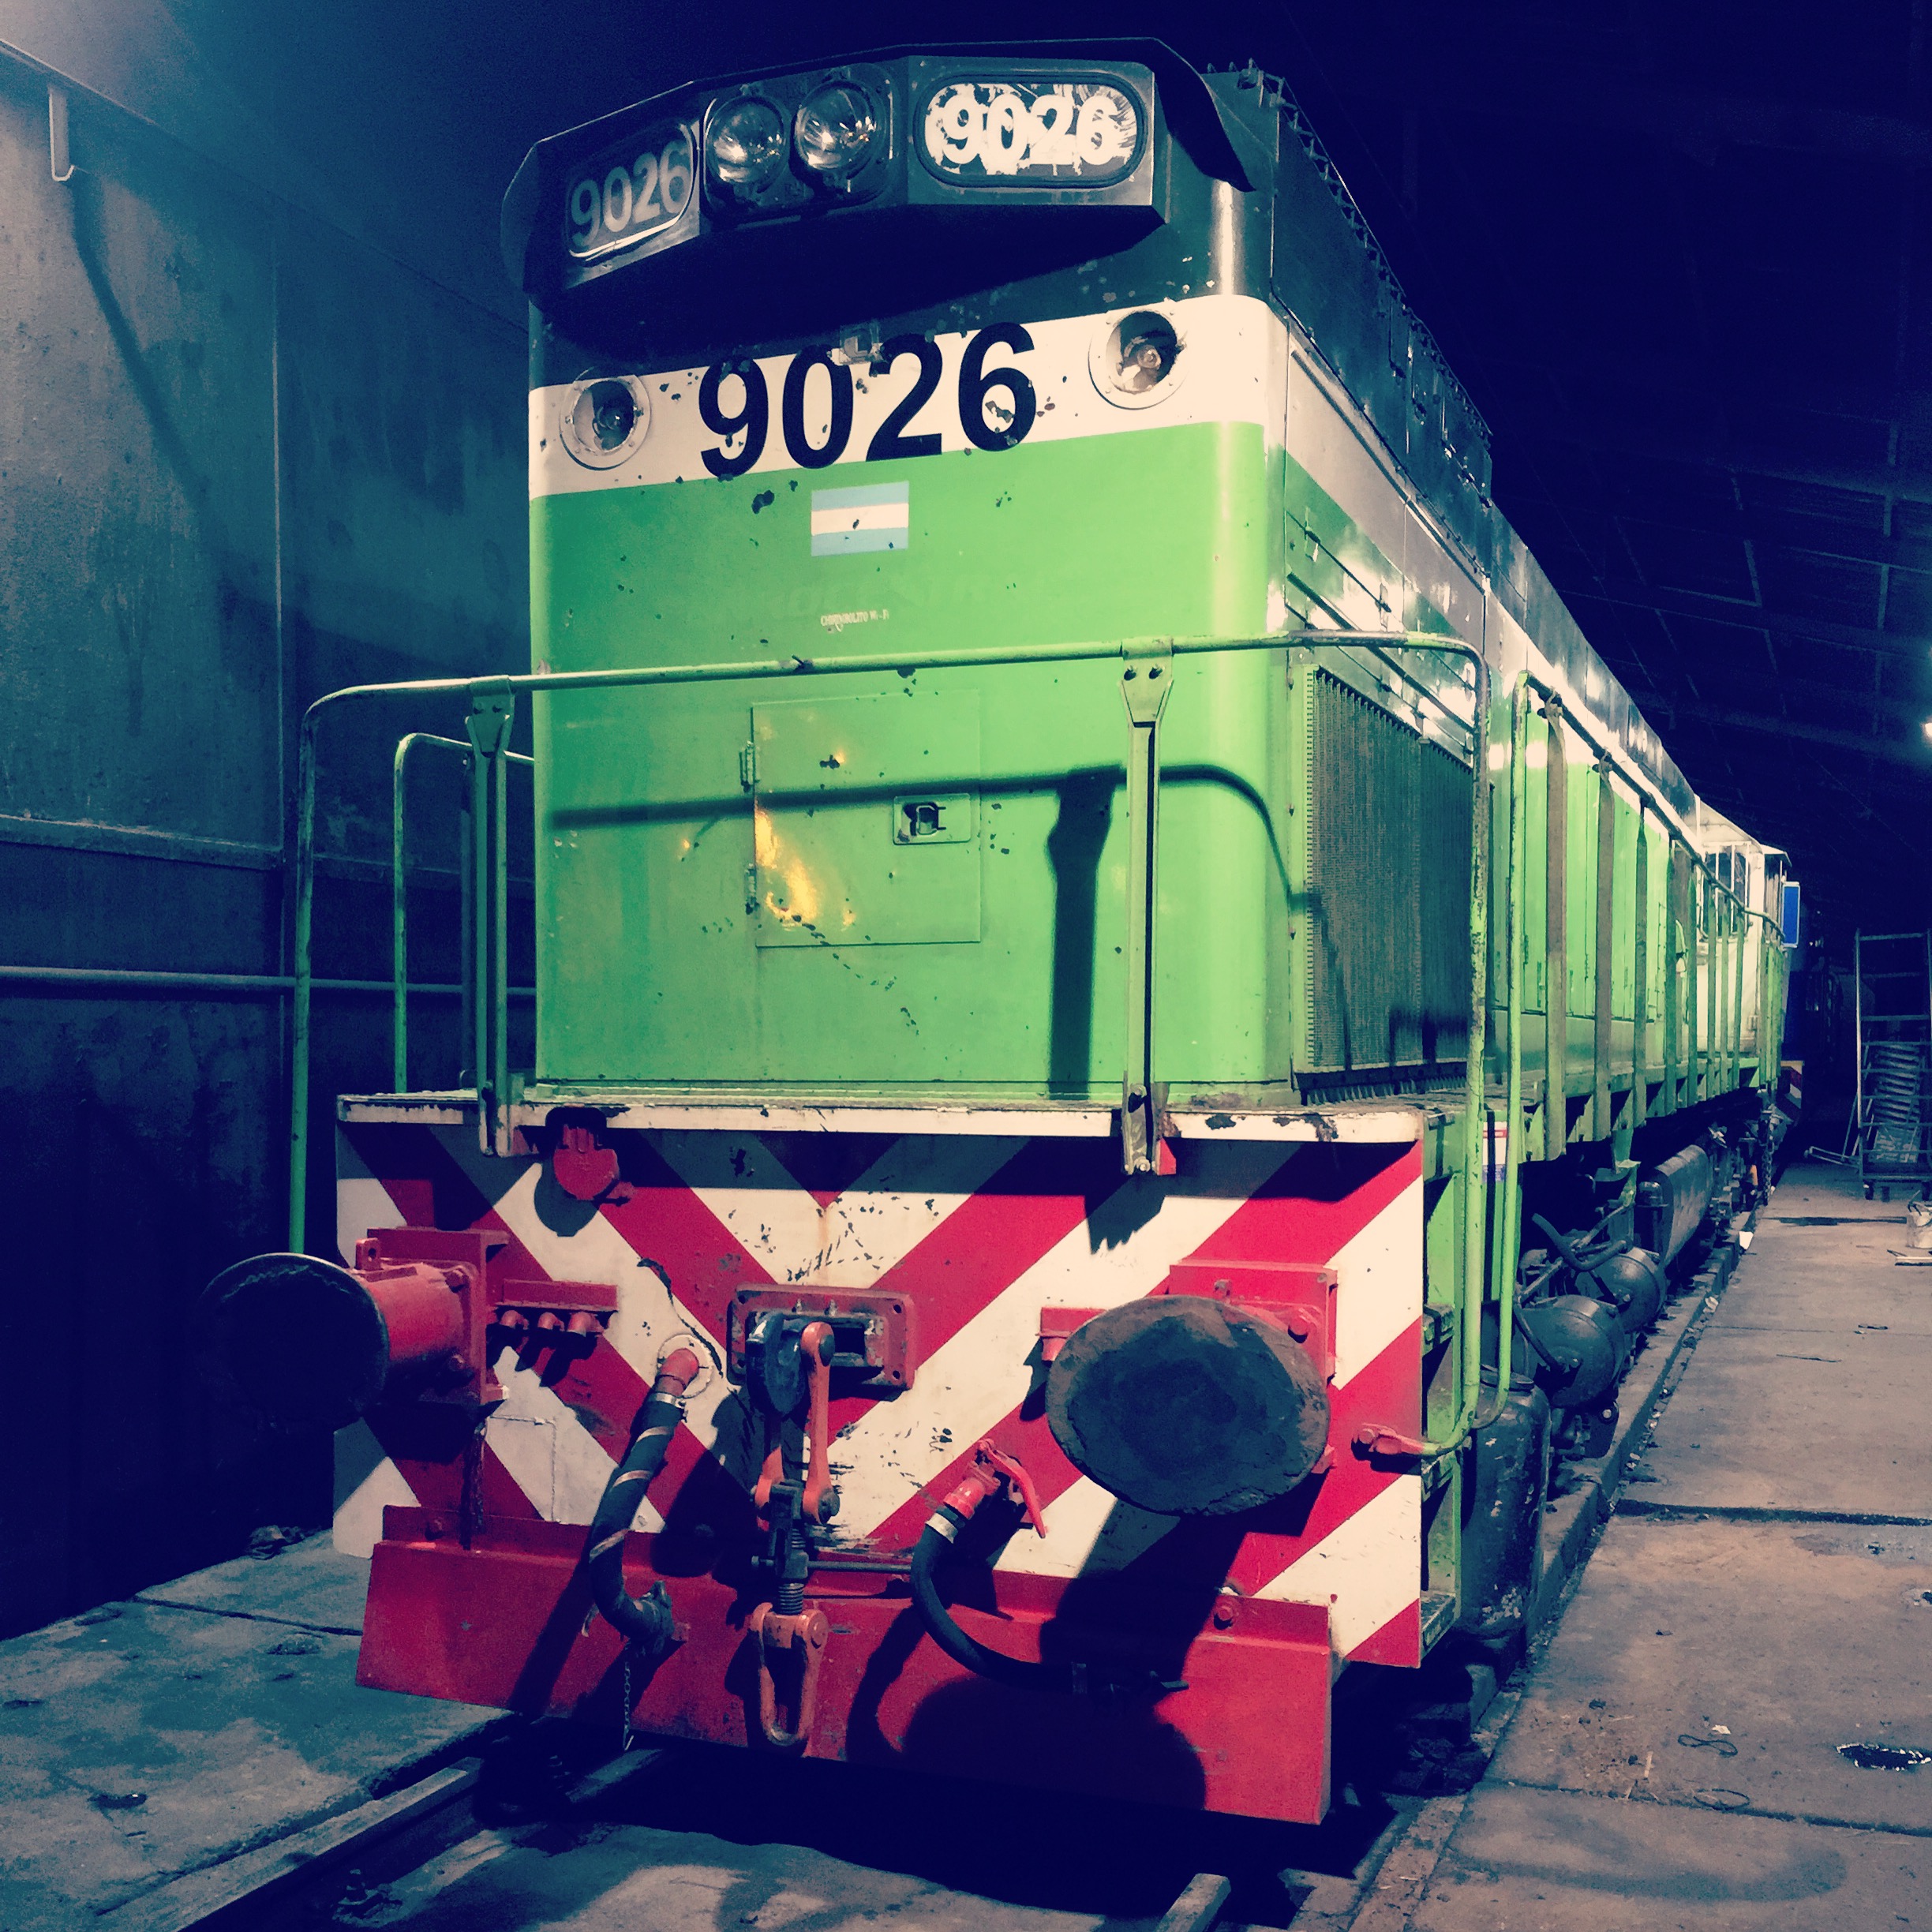
train, transport, vehicle, public transport, locomotive, ferrocarril, buenosaires, locomotora, rolling stock, railroad car